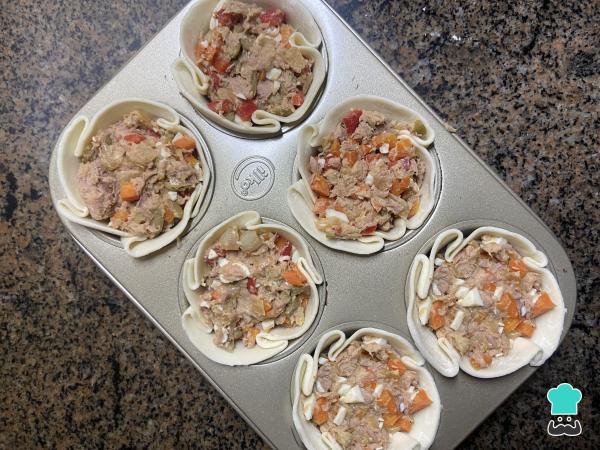
Dispón las tapas de empanadas en un molde para muffin proporcionando la formita de canastita. A continuación, rellénalas con el atún y cocínalas en el horno a 200 ºC durante unos 15 minutos o hasta que la masa esté dorada.Truco: si no tienes este tipo de moldes, puedes proporcionar a los discos de empanada la forma de canastita y precocinarlas en el horno a fuego máximo durante 5 minutos con un bollito de papel aluminio. Deben salir doradas. Rellénalas y calienta el relleno por unos 5 minutos más.